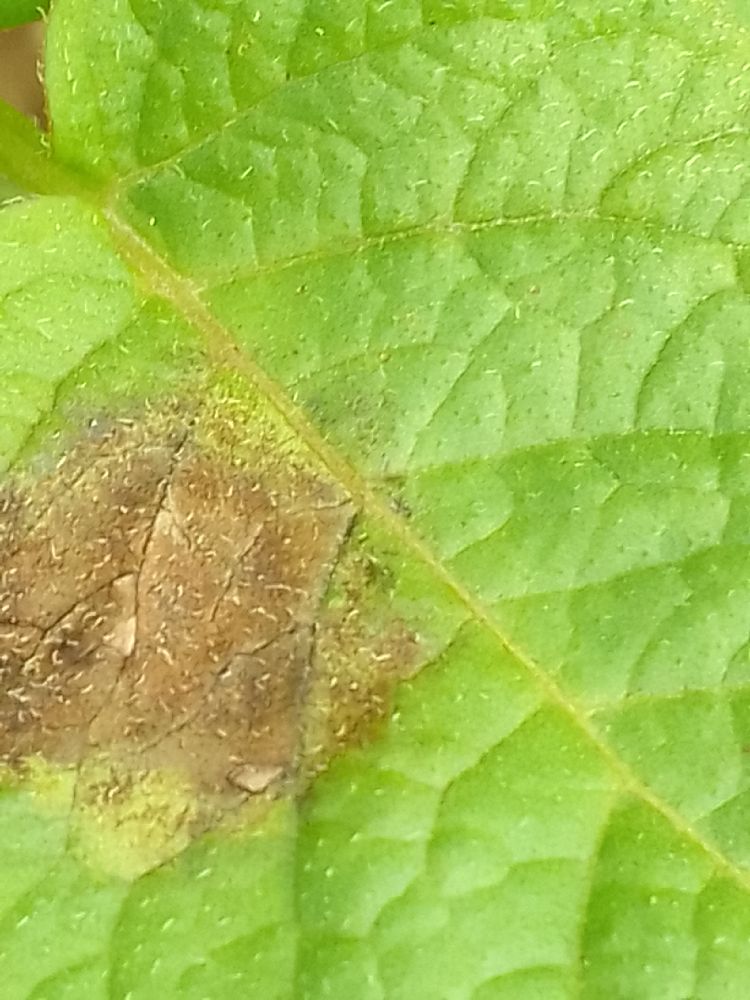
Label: Late blight